A Gnome Named Gnorm

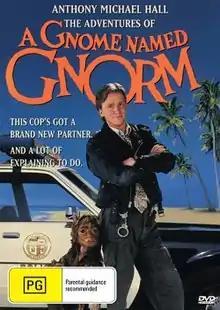
Australian DVD cover

A Gnome Named Gnorm (also known in some markets as Upworld) is a 1990 fantasy buddy comedy film directed by Stan Winston and written by Pen Densham and John Watson. The film stars Anthony Michael Hall, Jerry Orbach and Claudia Christian, and is about a Los Angeles police detective who teams up with a gnome to solve a murder.